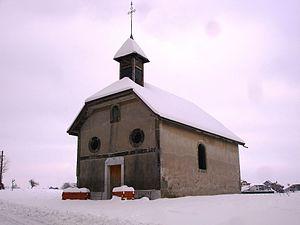
Janvier 2010 Chapelle de Poisu sous la neige
La chapelle de Poisu, autrefois appelée Notre Dame du Sacré-Cœur, est une chapelle catholique bâtie au XVIIᵉ siècle dans le hameau de Poisu à Moye dans le département de la Haute-Savoie et la région Auvergne-Rhône-Alpes.